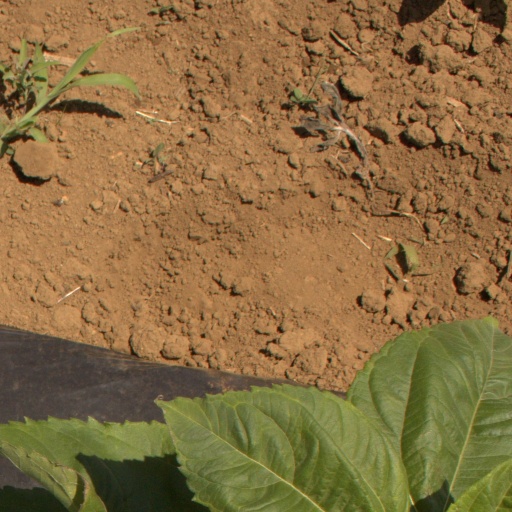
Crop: Jerusalem artichoke